Kristiina Ojuland

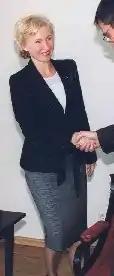
Kristiina Ojuland in 2004.

In 2014, Ojuland founded and become the leader of the Party of People's Unity. She began to express strong anti-immigration and anti-Islam views, such as calling for a ban on the Quran and claiming that the white race is in danger. The party failed to gain any seats in the 2015 and 2019 parliamentary elections, and was dissolved in 2019.